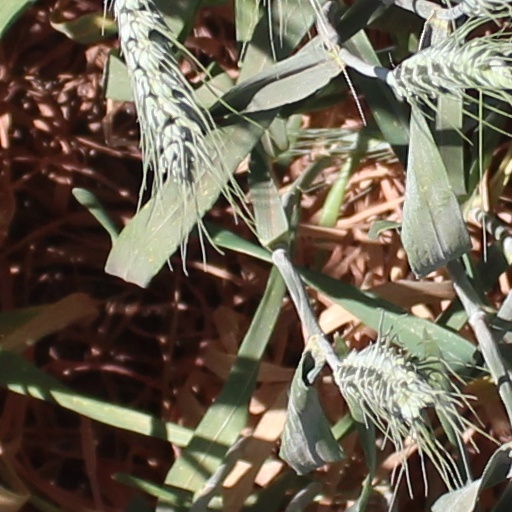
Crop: wheat